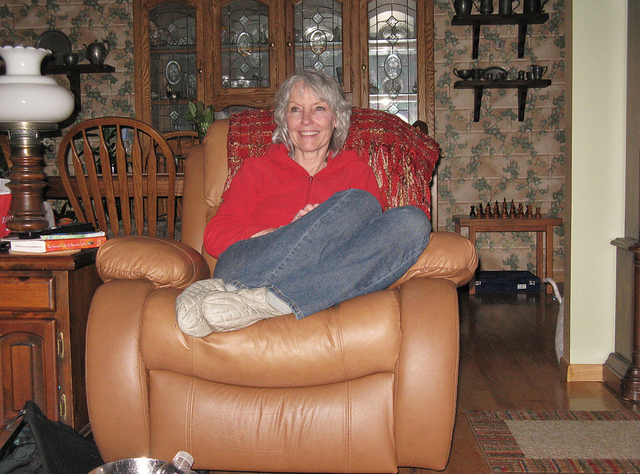
user: Given an image and a question. Answer the question in a short answer. Question: What kind of chair is the woman relaxing in? Short Answer:
assistant: recliner